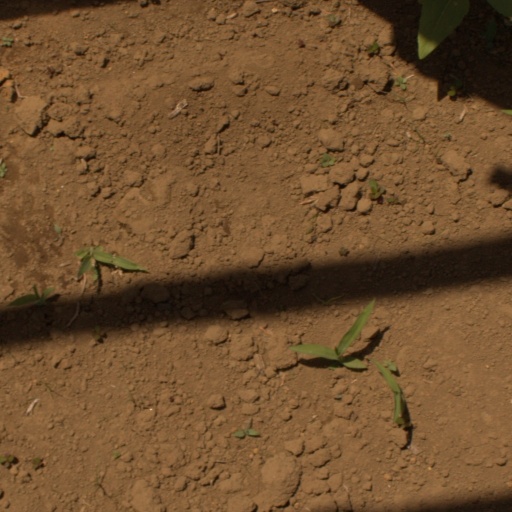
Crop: Jerusalem artichoke